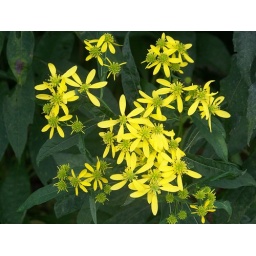
Wild flowers by the field